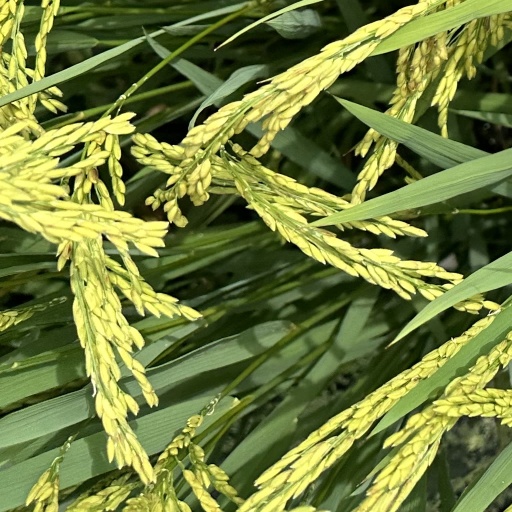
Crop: rice